List of birds of Malawi

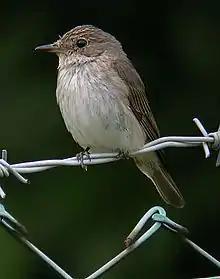
Spotted flycatcher, a common and widespread migrant

As both the English and scientific names of these birds imply, they feed on ectoparasites, primarily ticks, found on large mammals.